Bill Ponsford

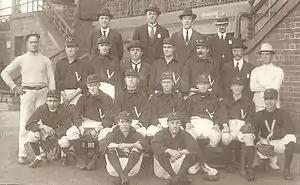
Ponsford (front row, left) wearing the Big V of the Victorian baseball team at the Melbourne Cricket Ground in 1919. His future Test cricket teammate, Jack Ryder is seated directly behind him.

Ponsford improved rapidly and by 1913 he was included in the Victorian schoolboys side for a tournament in Adelaide. He was again selected in the following year—now as a catcher—representing his state at the first national schoolboys championship in Sydney. The tournament coincided with a visit to Australia by two professional major league teams from the United States—the Chicago White Sox and the New York Giants. The manager of the Giants, John "Mugsy" McGraw, watched part of the tournament; the Ponsford family claim that McGraw was so impressed with Ponsford's skills that he later spoke to Ponsford's parents about the possibility of Bill playing in the United States.